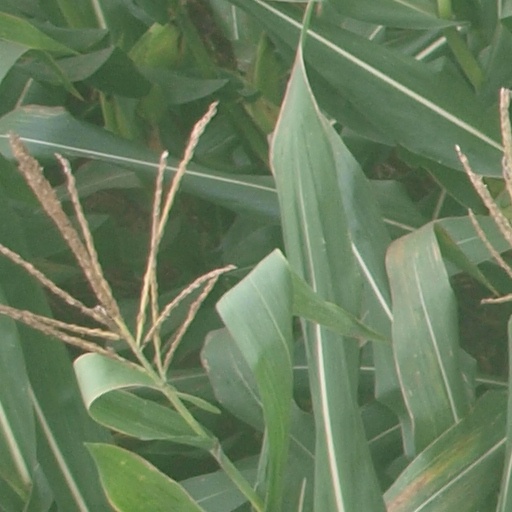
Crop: maize; corn